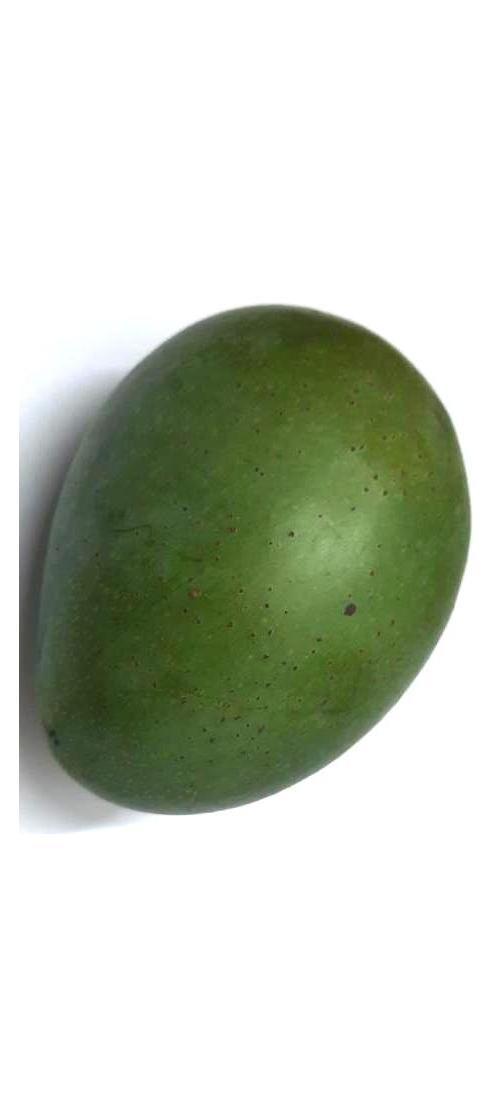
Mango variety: Ashshina Zhinuk